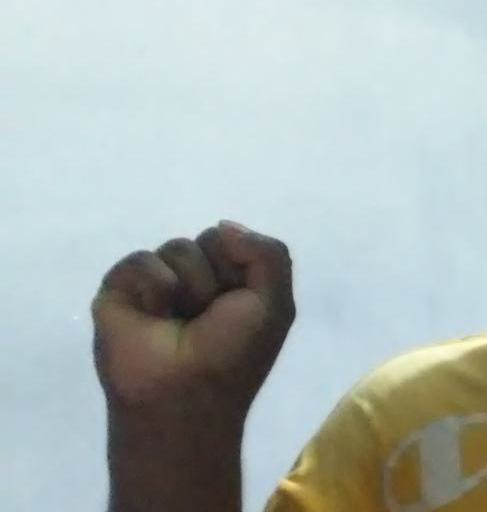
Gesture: fist